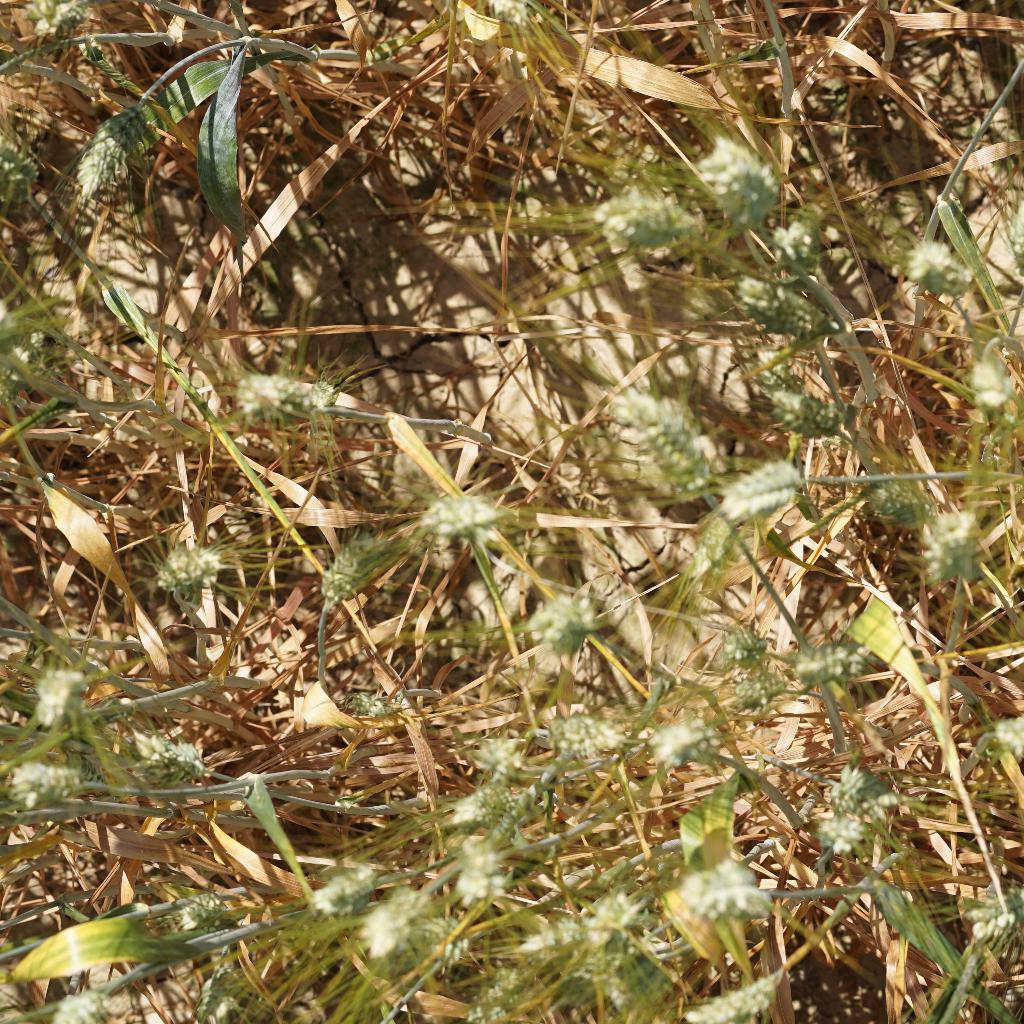
Country: France
Location: Gréoux
Wheat development stage: Filling